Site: brandenburg
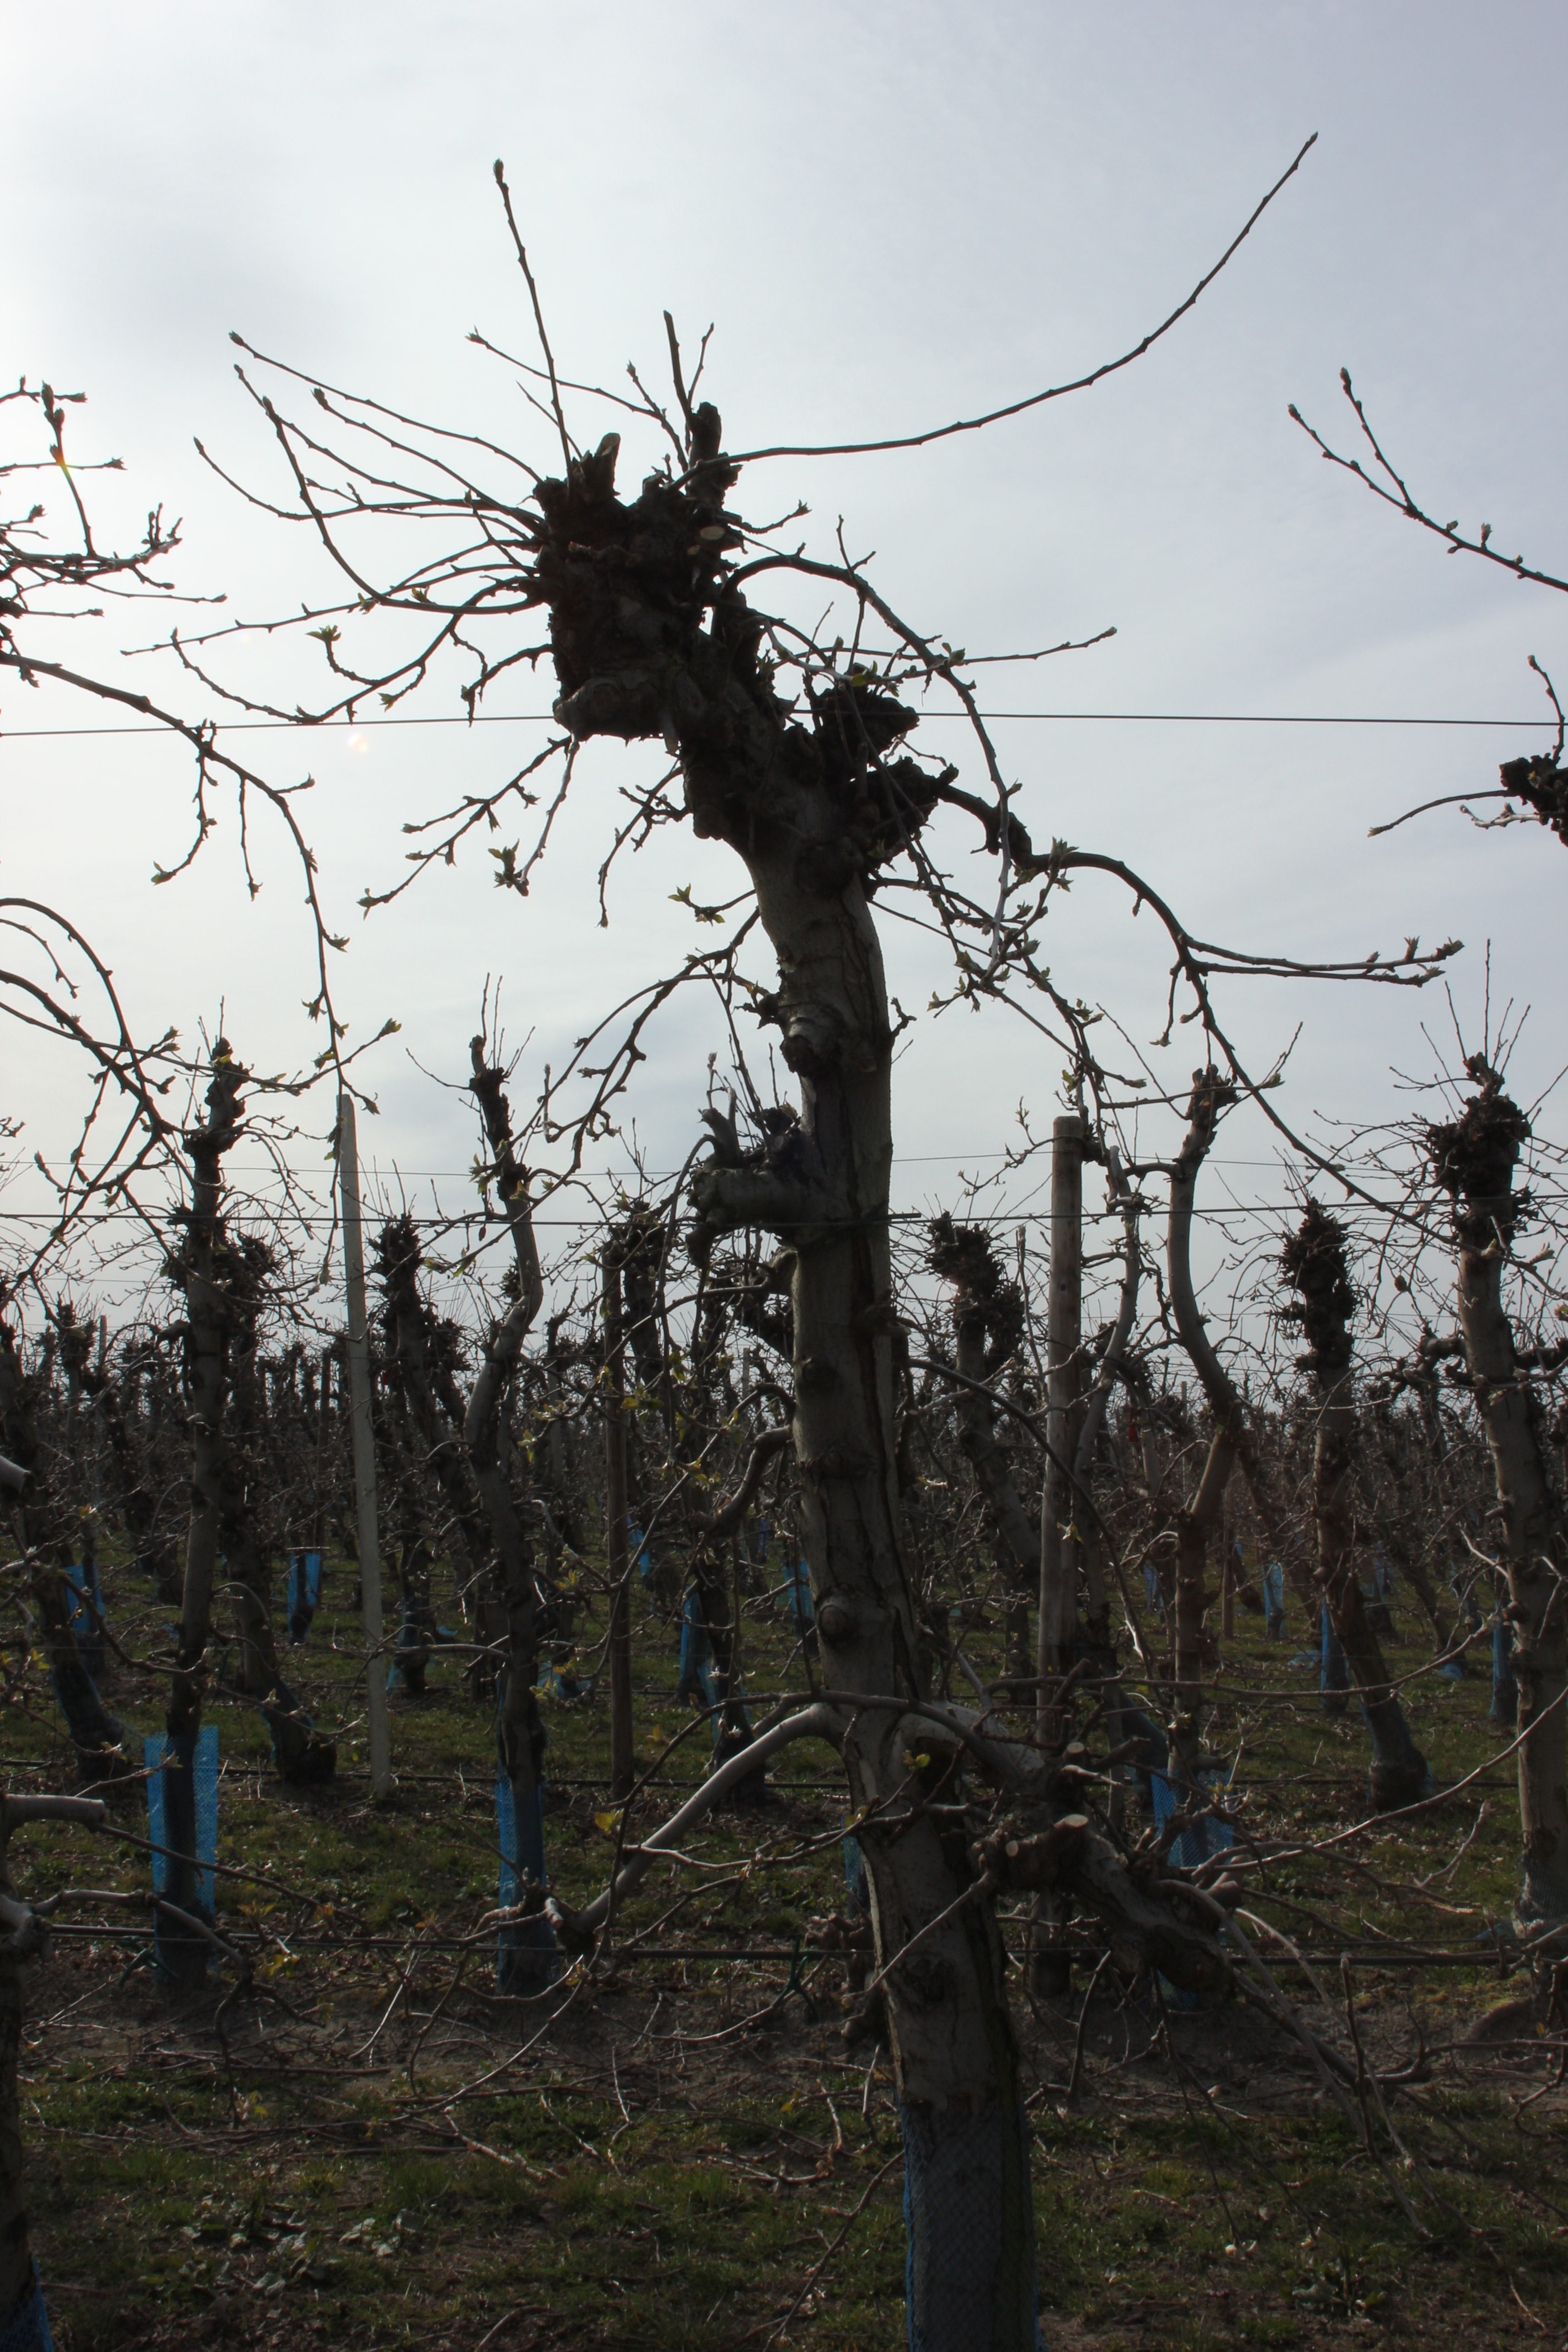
Growth stage (BBCH 54): Inflorescence emergence